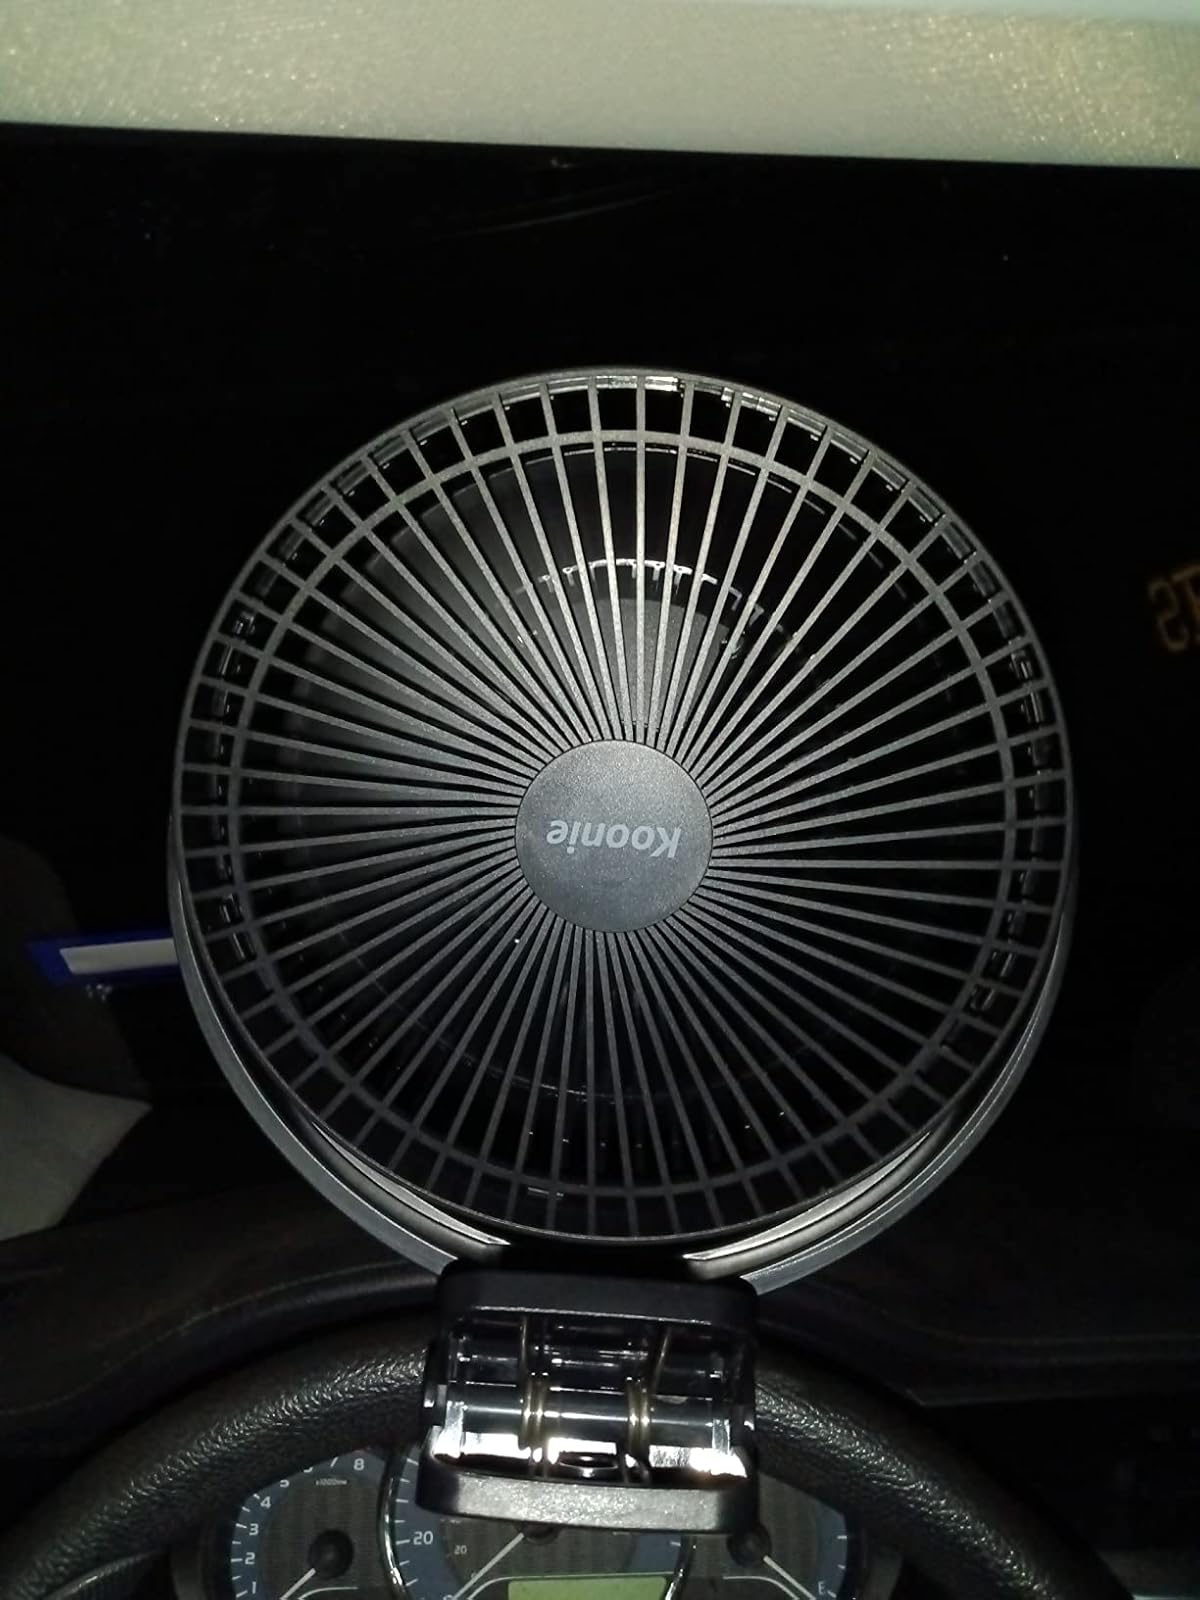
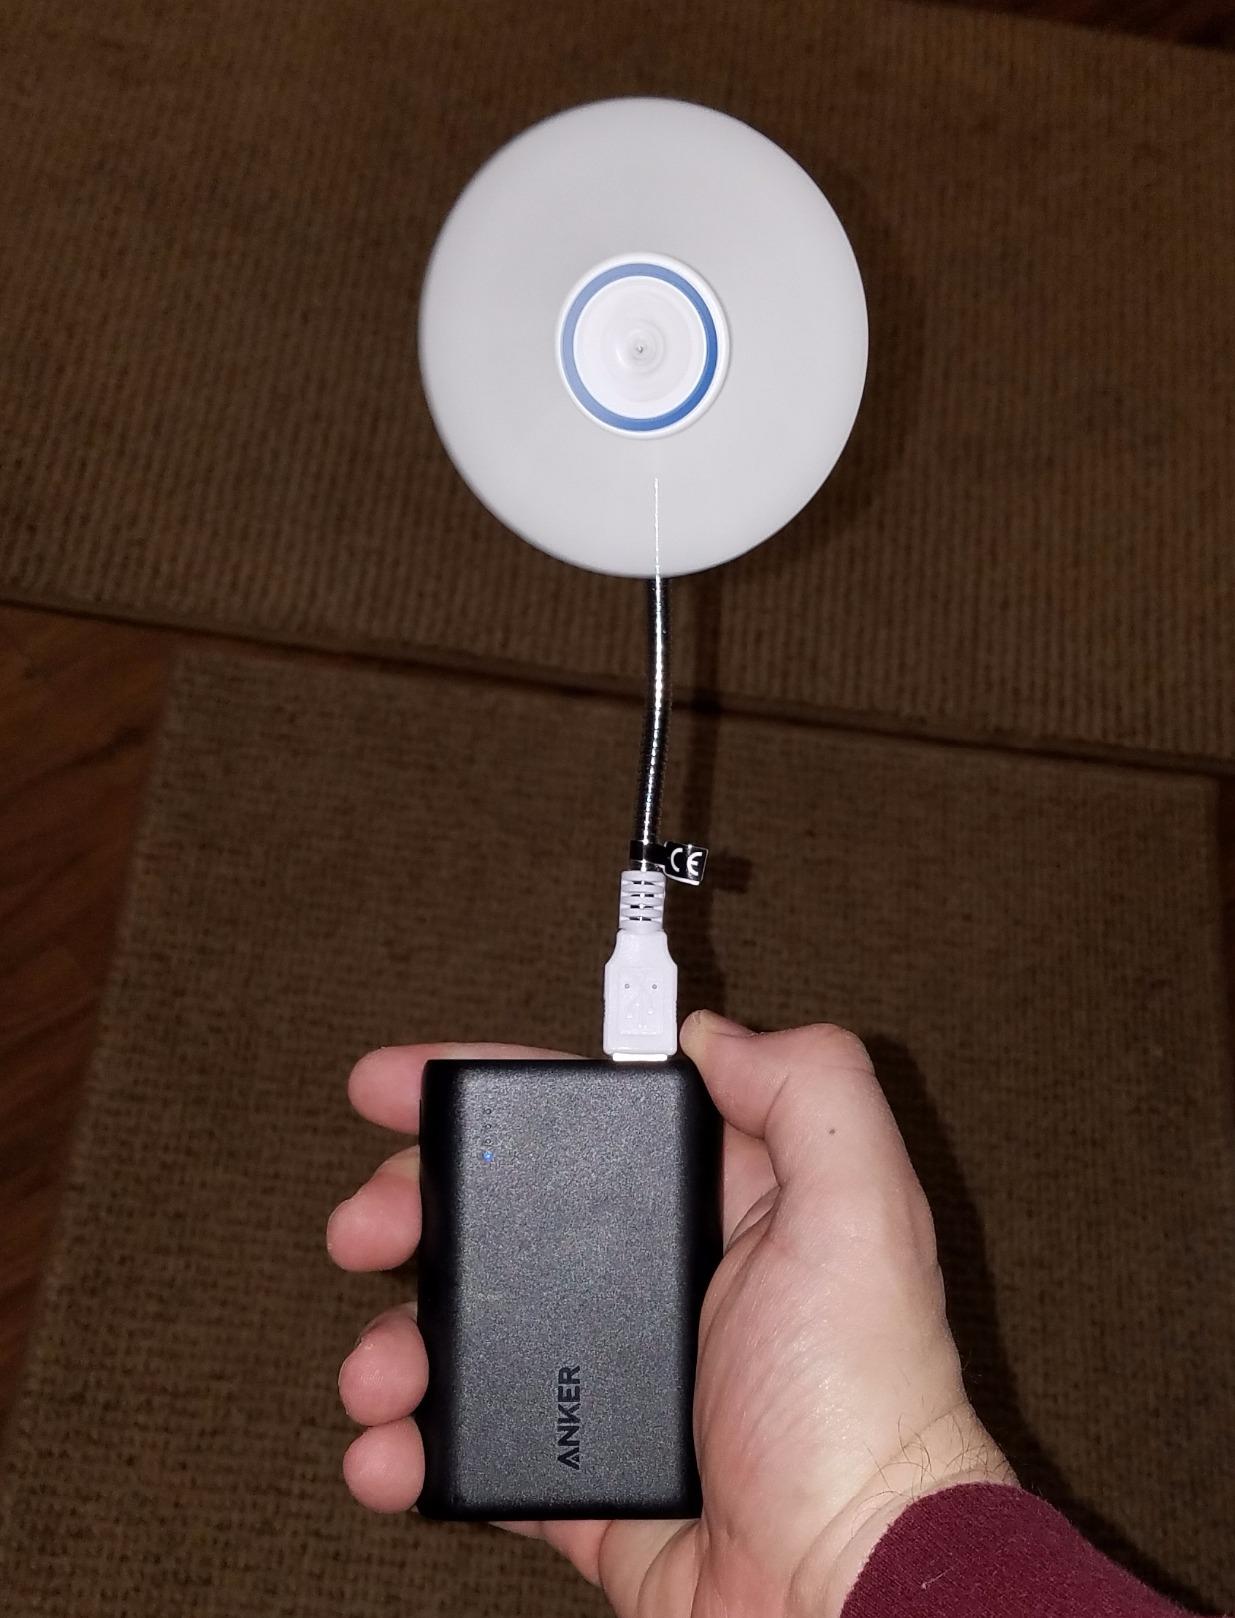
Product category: fan
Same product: no